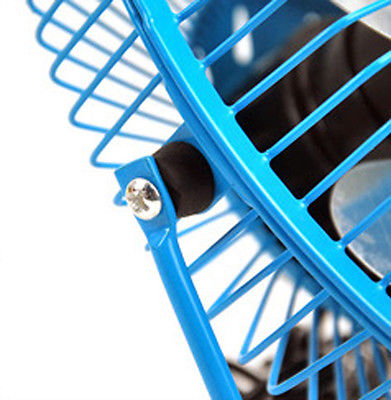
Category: fan